Cinzia Giorgio

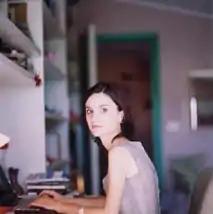
Cinzia Giorgio, in 2007.

Cinzia Giorgio (born April 1, 1975, in Venosa, Province of Potenza) is an Italian writer.